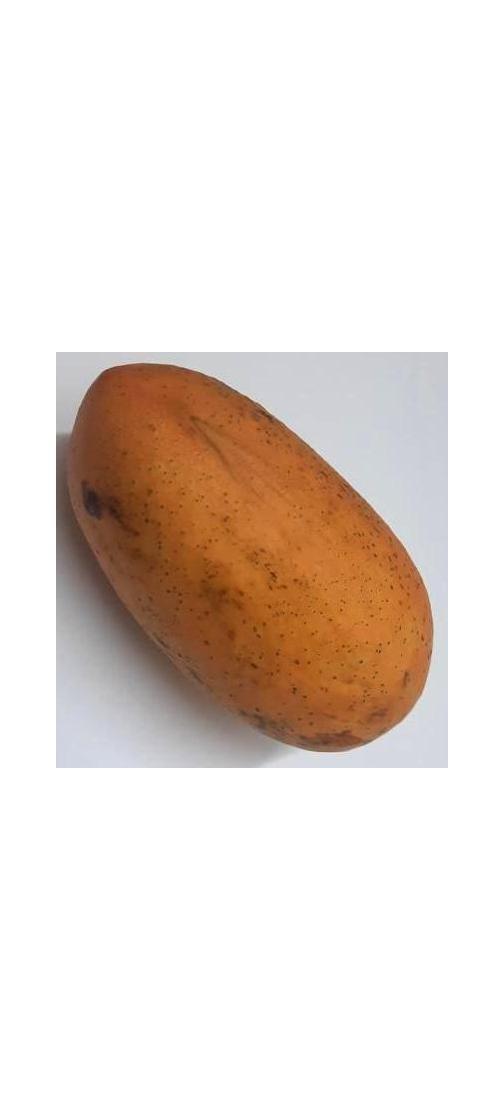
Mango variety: Ashshina Classic